Lajtabánság

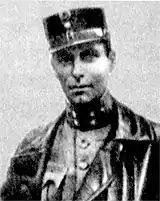
Iván Héjjas, one of the leaders of the

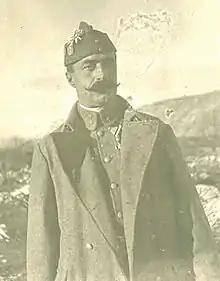
A Rongyos Gárda uniform (worn by Francia Kiss Mihály)

In 1921, Pál Prónay started to organize a new paramilitary force - the (Tattered/Scrubby Guard). The guard was organized (some sources say that it was organized in secret) and worked with the tacit consent of the Hungarian government. The insurgents were civilians, replacing military caps with a hood, the rim of which was fastened to the top of the hat with a cockade in the national colors of Hungary. The Rongyos Gárda consisted of peasants, college students, decommissioned military officers and Bosnian-Albanian Muslims who fought for the Kingdom of Hungary before Trianon (among them was Major Durics Hilmi Huszein, with nearly 300 associates). Aside from Prónay, Iván Héjjas was also a major figure and leader of the . Young people from all over Hungary joined the Rongyos Gárda to fight for Western Hungary, but hardly any of them were actually from the region.